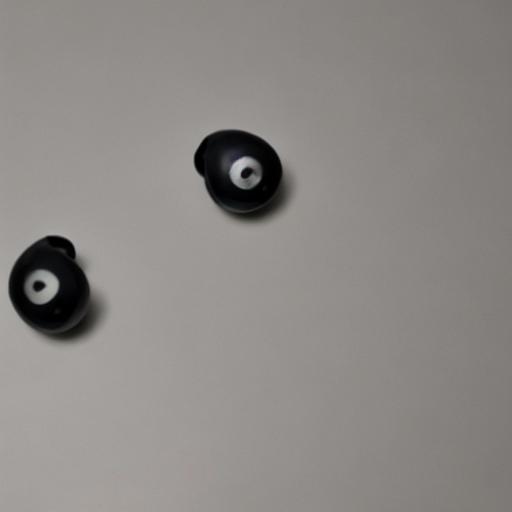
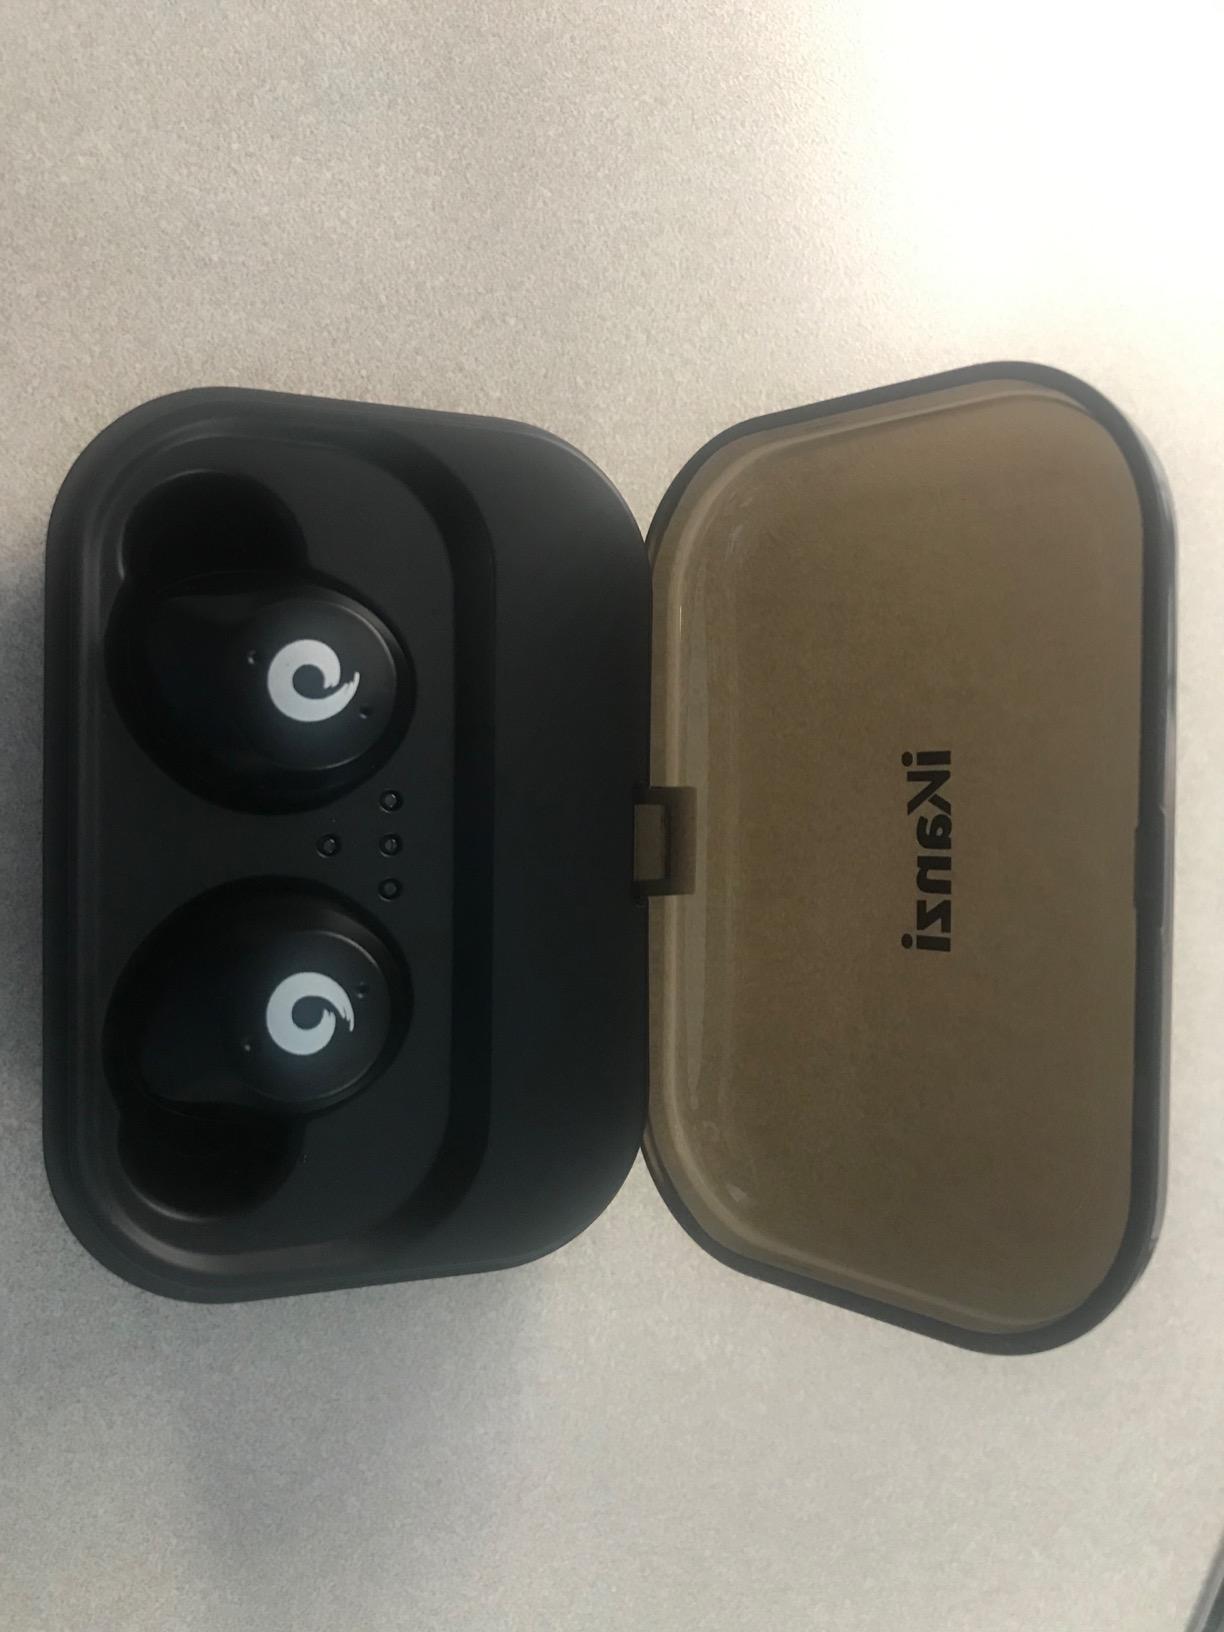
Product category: earbuds
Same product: no